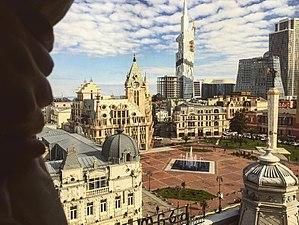
Le tourisme est une composante importante de l'économie de la Géorgie : elle a apporté une contribution au produit intérieur brut du pays de 6,7% en 2015, de 7,1% en 2016, de 6,9% en 2017 et de 7,6% en 2018.